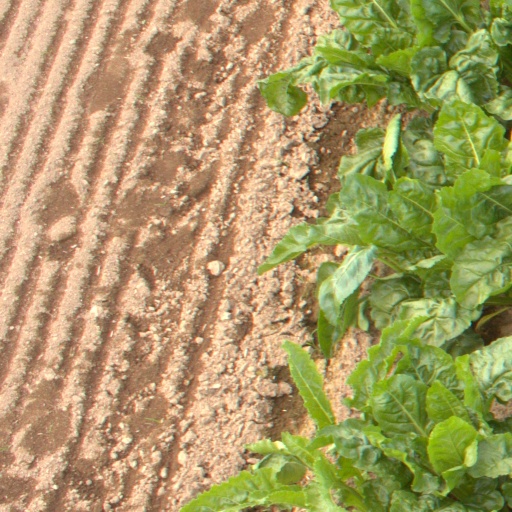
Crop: sugar beet